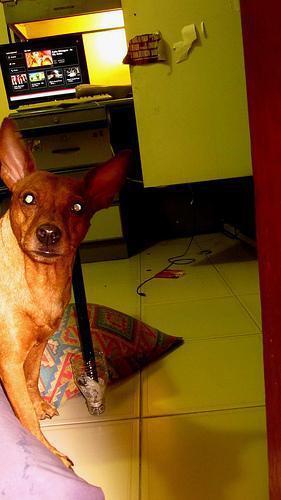
miniature pinscher